Sarnath

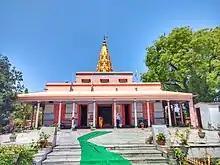
Sarnath Jain Tirth

Singhpur (Simhapuri), a village approximately northwest of Sarnath, is believed to be the birthplace of Shreyansanatha, the 11th "tirthankara" of Jainism. It is also the place where four of the five auspicious life events of Shreyansanatha took place. According to Jain cosmology, the fifth auspicious life event is the attainment of "moksha". Shreyansanatha was among the twenty Jain "tirthankaras" who attained "moksha" in Sametshikhar.